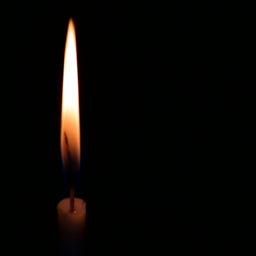
candle shivering on a black background .